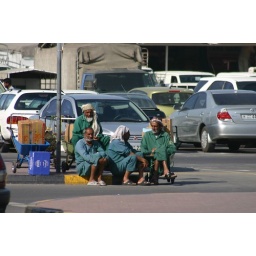
Outside the fish market in Dubai